Colotis amata

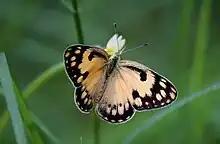
Small salmon Arab feeding on the nectar of "Tridax procumbens", a naturalised weed in India

The caterpillars feed on "Salvadora" trees, especially "Salvadora persica". Since "Salvadora persica" grows readily in saline lands, these butterflies are often abundant along the coastal areas and tidal mudflats in India. Small salmon Arab and white Arab ("Colotis vestalis") are often common butterfly species in the tidal areas of Gujarat, where butterfly diversity is naturally low because of the lack of plant diversity.